Atalanti

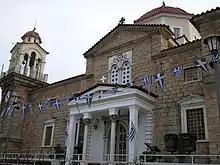
Saint Theodore Cathedral of Atalanti, located in the central square of the town

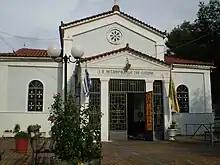
Metamorfosi Sotiros church

Several institutions were founded in 1831 in Atalanti following the liberation: a primary school (first teacher was D. Manasidis from Samos), a county court, a notary, tax authorities, a fund, a tobacco factory, customs, a forestry organization and a post office.